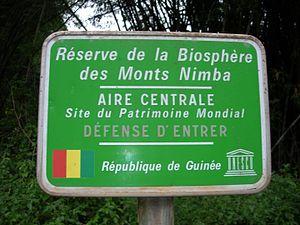
Mont Nimba Español: Reserva natural integral del Monte Nimba 日本語: ニンバ山厳正自然保護区 中文: 宁巴山自然保护区